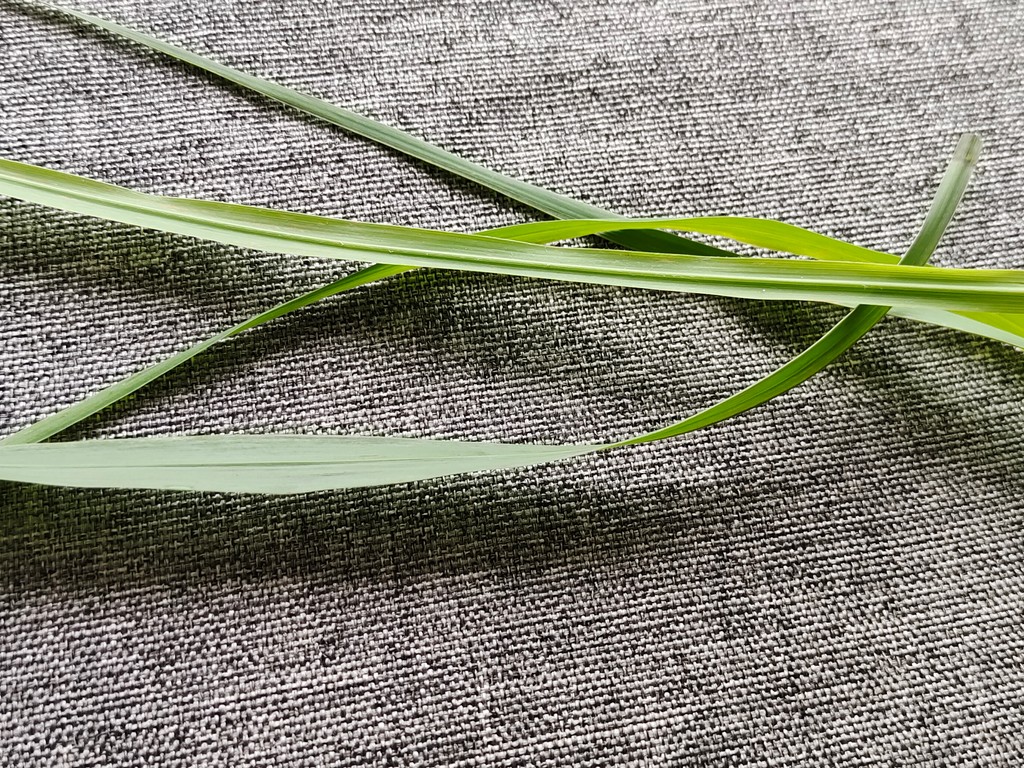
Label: Healthy